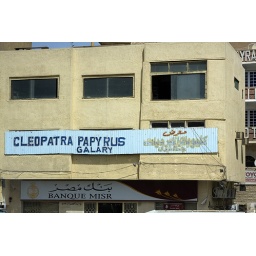
on the road in cairo... taken out of the bus window.